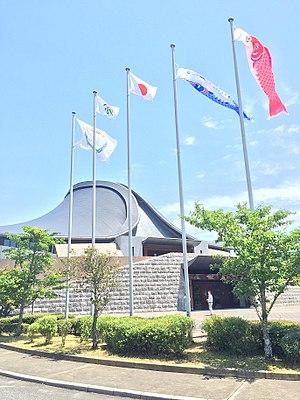
Budokan Miyamoto Musashi dans la province de Mimasaka arborant le drapeau de l’Esprit-Saint, du Japon, de Mimasaka et deux carpes au mois de mai 2015.
Le Budokan Miyamoto Musashi construit dans la province de Mimasaka à Ōhara-Cho berceau de Miyamoto Musashi fut inauguré le 20 mai 2000 au lendemain de la date anniversaire de ce dernier. Ce budokan est dédié aux arts martiaux officiels du Japon. Il rassemble toutes les écoles traditionnelles de sabre et de kendo. L’ensemble des arts martiaux japonais y sont rappelés, au cœur du Japon traditionnel ce budokan réalise l’unification des disciplines martiales non seulement dans la pratique mais aussi historiquement et culturellement. L’inauguration se fit en présence de nombreux officiels japonais dont Sensei Tadashi Chihara garant et dixième de la lignée de Miyamoto Musashi, le maire d’Ōhara-Cho Fukuda Yoshiaki, Élisabeth Lamure maire de Gleizé, et plusieurs centaines d’écoles de sabre et de kendo représentant le Japon traditionnel et contemporain.
Ōhara est une ancienne municipalité, située dans le district d'Aida de la préfecture d'Okayama, au Japon. Elle est, depuis 2005, un quartier de la ville de Mimasaka.